St. Mary of the Angels Basilica (Olean, New York)

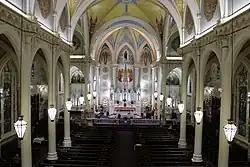
Interior of the basilica.

This Catholic church began in 1852 as a small wooden "shanty" church, built with $300 collected from railroad workers. The noted Franciscan missionary, Rev. Pamphilius DiMagliano, OSF, replaced that church with a more formal building costing $10,000 in 1860. Father DiMagliano dedicated the church to the patroness of the mother-church of the Franciscan Order at Assisi, St. Mary of the Angels.